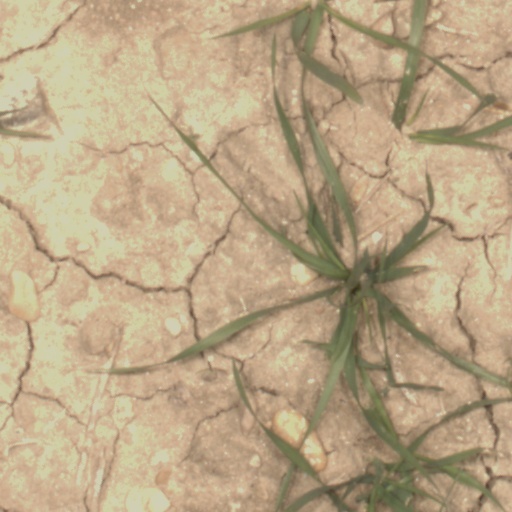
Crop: wheat